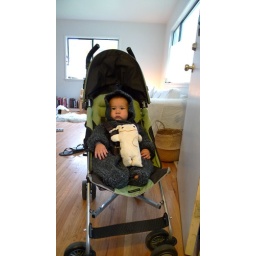
all cozy for supervision of fence building in nana's hand knit bunting suit!